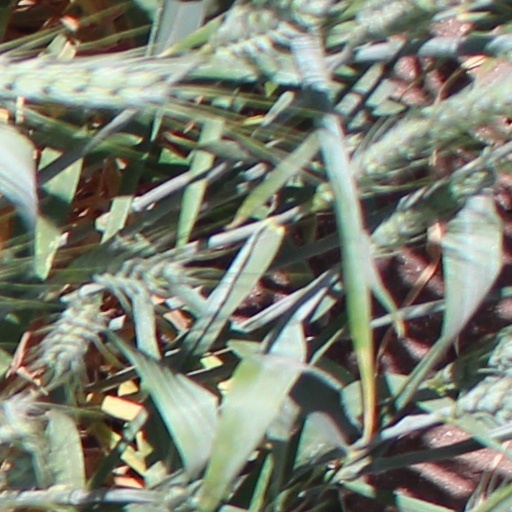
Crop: wheat